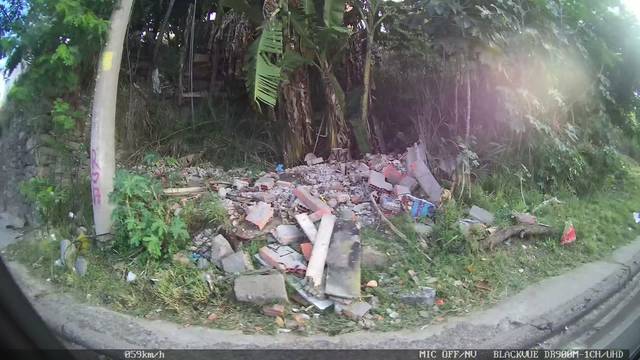
Region: Brazil
Coordinates: -22.907, -43.24